The Shards

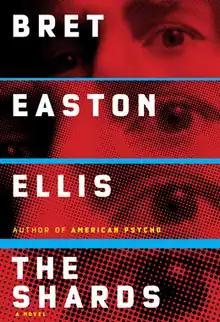
First edition cover

The Shards is a 2023 autofiction/horror novel by American author Bret Easton Ellis, published on January 17, 2023, by Alfred A. Knopf. Ellis's first novel in 13 years, "The Shards" is a fictionalized memoir of Ellis's final year of high school in 1981 in Los Angeles. It was first serialized by Ellis as an audiobook through his podcast on Patreon. The novel's narrator, Bret, relates the story of the events of his senior year of high school in 1981, of he and his close circle of friends' acquaintance with new student Robert Mallory and the tragedy that followed. The novel can be categorized as both autofiction and metafiction.